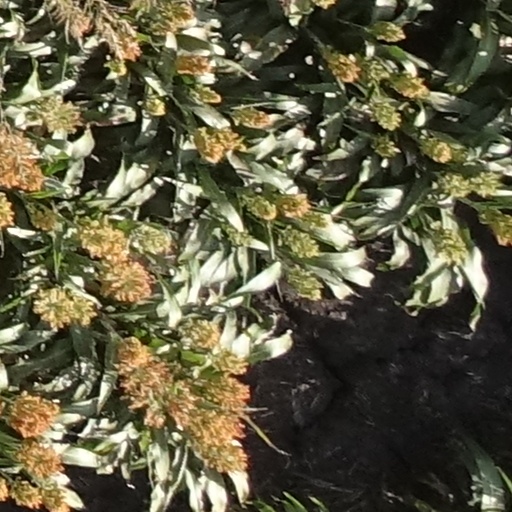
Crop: sorghum